Ana Roldán

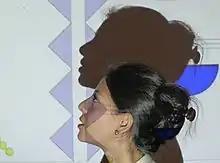
Ana Roldán 2012 in madrid in front of a projection in her exhibition Espejo Negro.

Ana Roldán (* 1977 in Mexiko-City) is a mexican-swiss artist.